El Paso and Northeastern Railway

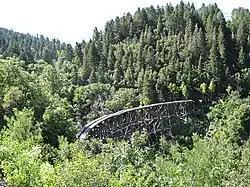
The Mexican Canyon Trestle near Cloudcroft

Trips to the cool mountain resort of Cloudcroft (elevation ) were a favorite retreat for El Pasoans around the turn of the century. Since the line's opening, Summer excursion trains were operated into the Sacramento Mountains east of Alamogordo via the A&SM from El Paso, and under new ownership as late as 1930. The EP&SW continued to encourage tourism on the A&SM line describing Cloudcroft as the "Roof Garden of the Sky" or "Nature's Roof Garden" and building its own hotel, the Lodge. The A&SM itself became a tourist attraction. The same features that gave the line into the Sacramento Mountains its scenic virtue and tourist draw also made it expensive to build, operate and maintain; by necessity and design hauling timber was the primary activity on the line.